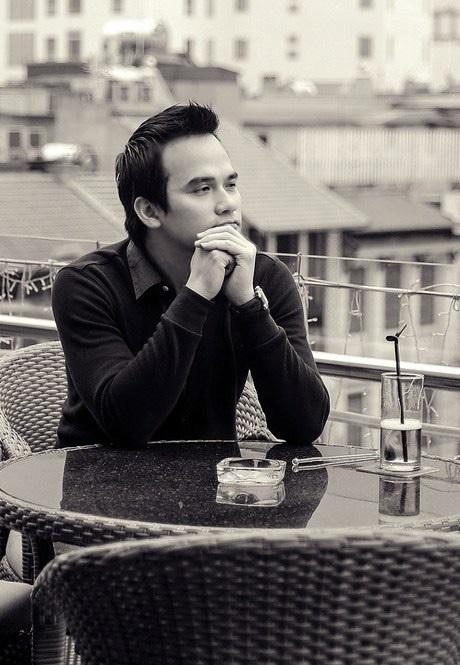
có một người đàn ông đang ngồi bên một cái bàn uống nước